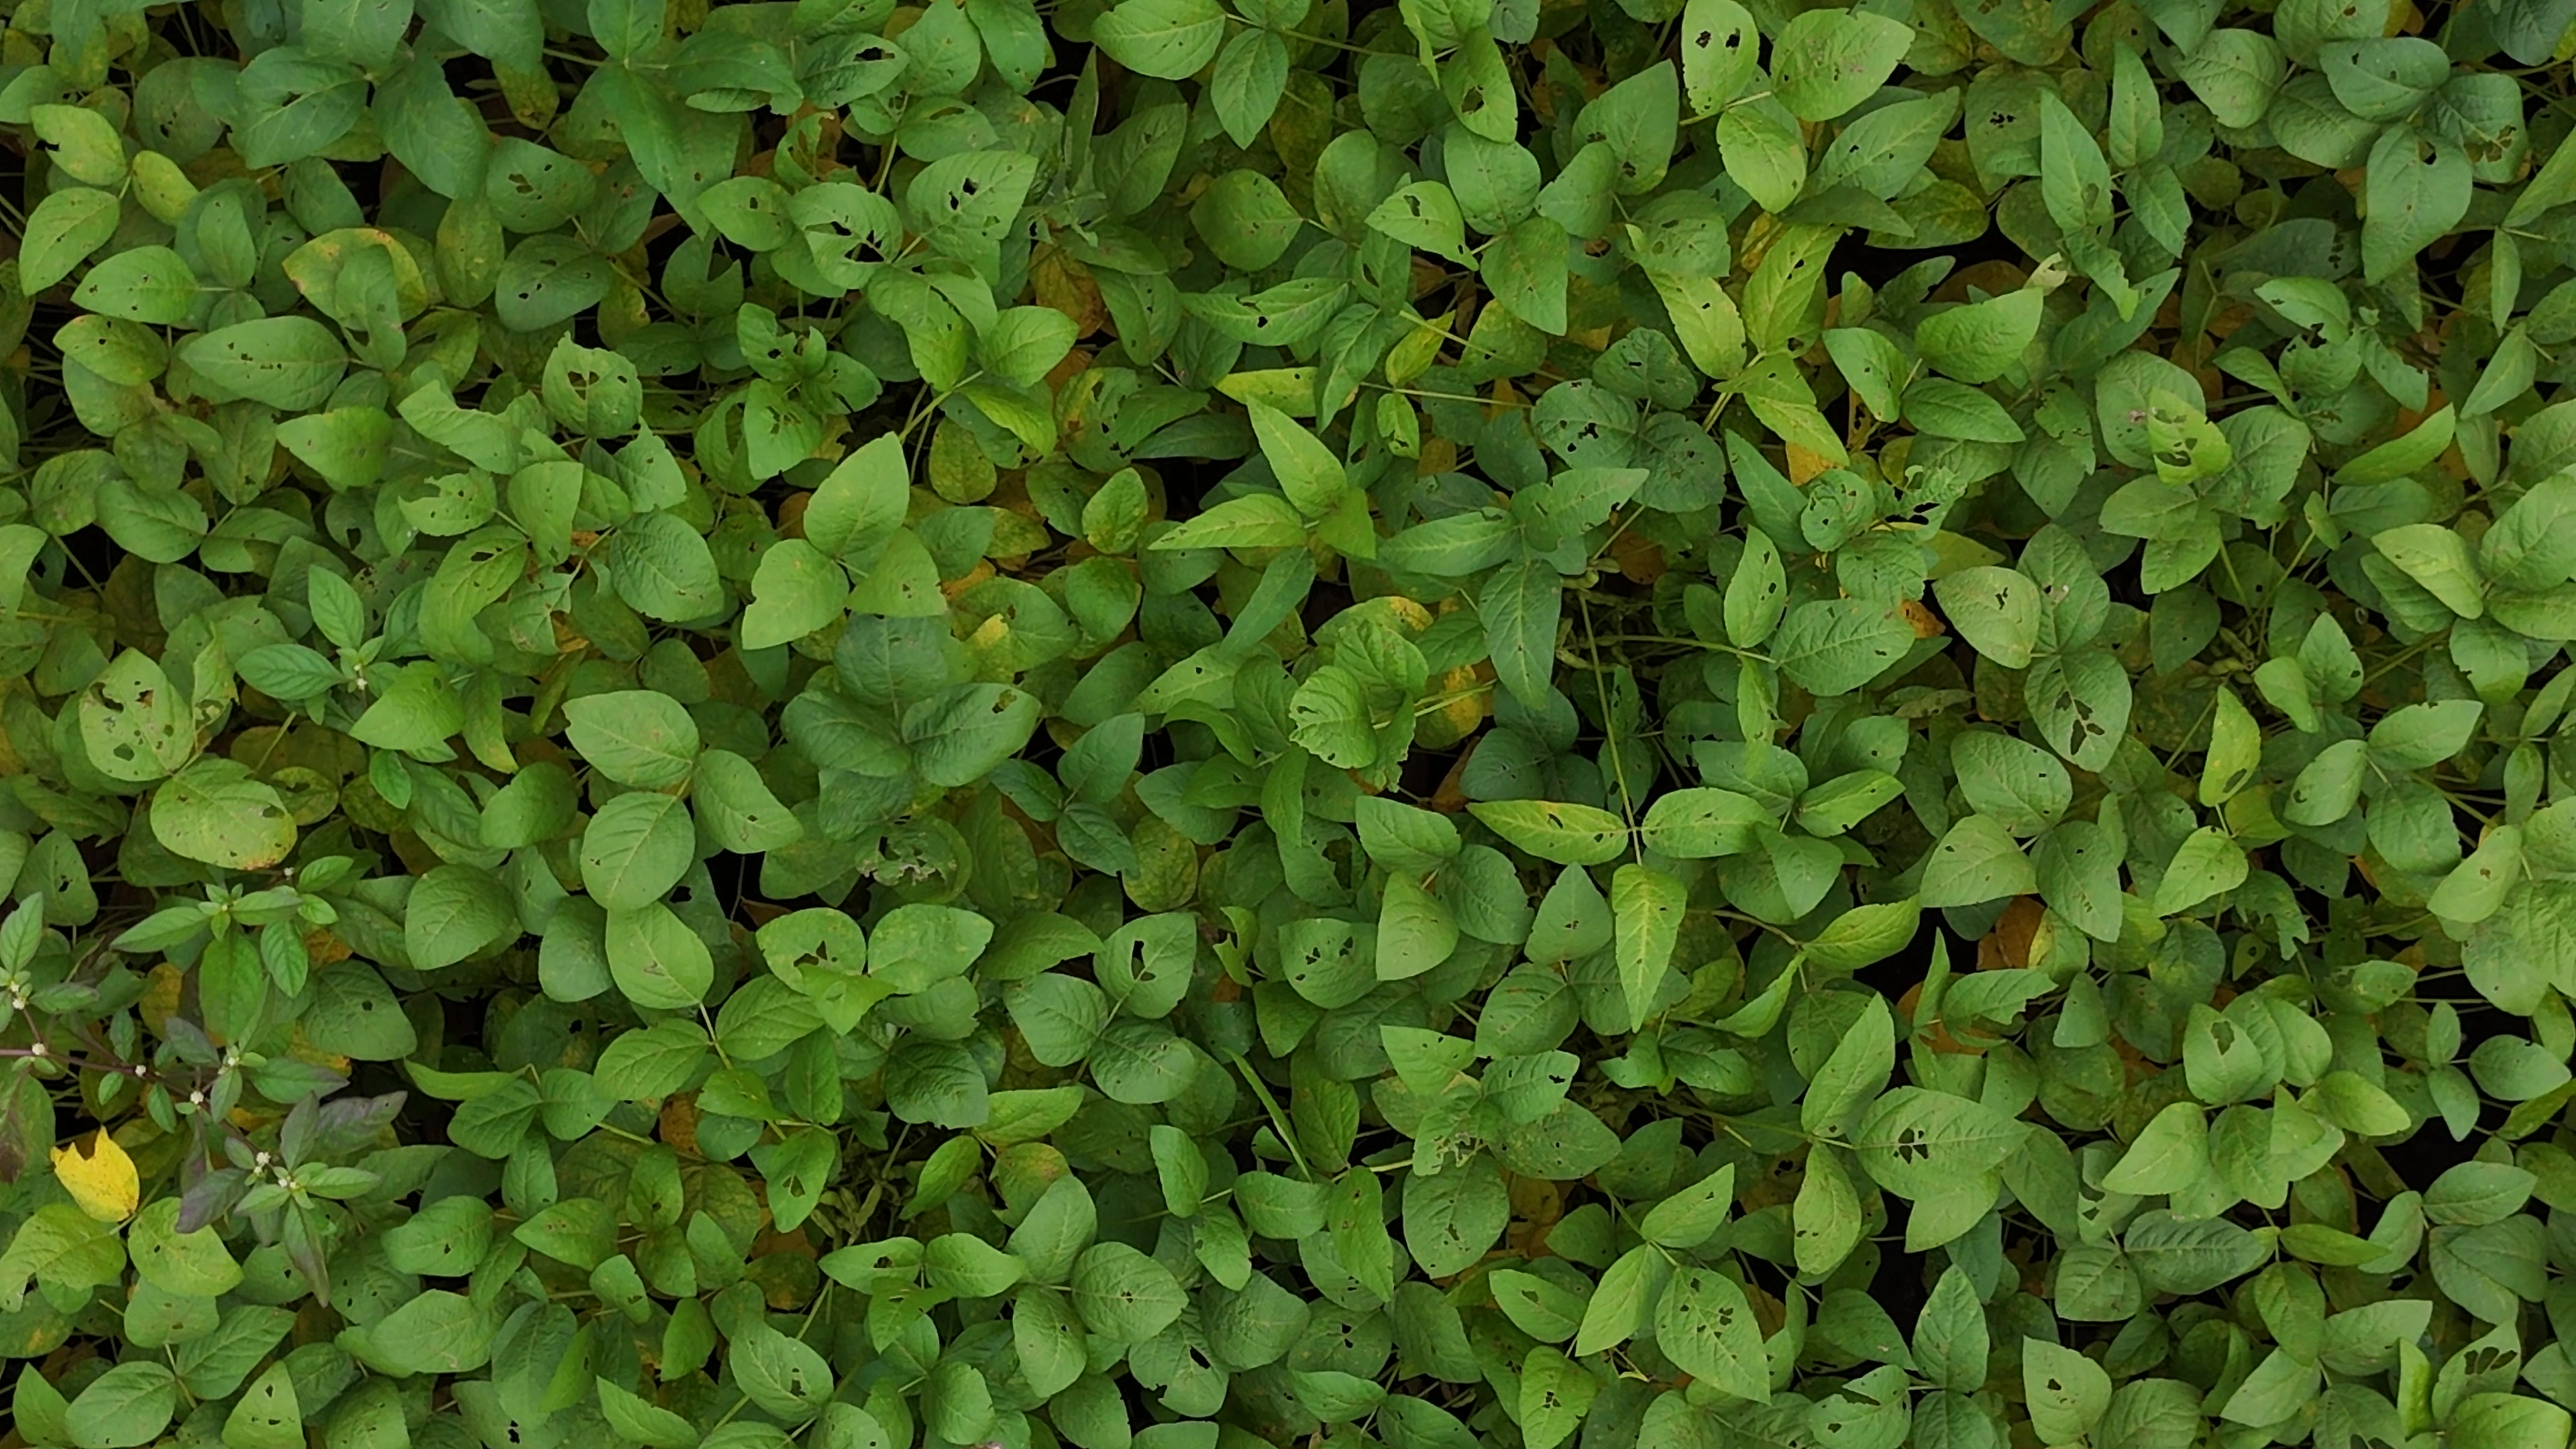
Label: Mosaic